Kichadi

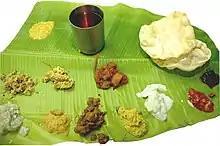
A sadhya meal served for Onam: Kichadi is the yellow serving, second from lower left

Kichadi is another name for pachadi used in some parts of Kerala, for the sour variant of the dish. A sour dish made of curd, ground cumin paste and either cucumber, ash gourd or white gourd, with sautéed mustard seeds and curry leaves as garnish. Kichadi is often served as part of the Sadhya. It is somewhat similar to the raita served in North India, with the difference being the seasoning with mustard and curry leaves.